Eucalyptus rudderi

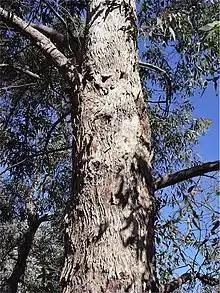
bark

Eucalyptus rudderi, or Rudder's box, is a species of tree that is endemic to northern New South Wales. It has rough fibrous or flaky bark on the trunk and branches, lance-shaped adult leaves, flower buds in groups of seven, white flowers and barrel-shaped or hemispherical fruit.